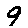
Label: 9